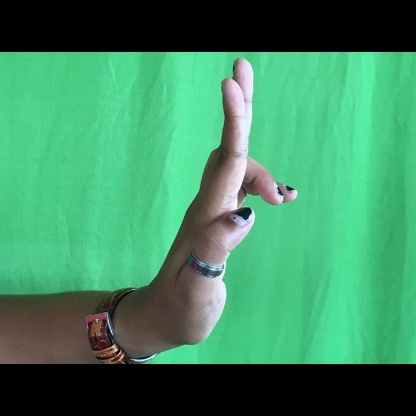
Mudra: Ardhapathaka